Selden Brewer House

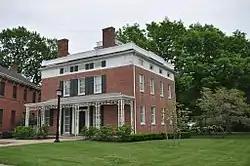

The Selden Brewer House is a historic house at Naubuc Avenue and Main Street in East Hartford, Connecticut. Built about 1827, it is a good local example of late Federal/early Greek Revival architecture. It was built and owned for many years by a prominent local tobacco-growing family. Originally located on High Street, it was moved to its present location in the 1980s, and now houses offices of the local historical society. It was listed on the National Register of Historic Places in 1979.